Salish Sea orcas

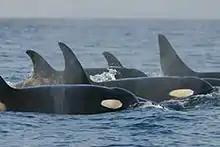
Southern resident orcas.

The waters of the Salish Sea, on the west coast of North America, are home to several ecologically distinct populations of orcas (Orcinus orca). The area supports three major ecotypes of orcas: northern residents, southern residents, and transients. A fourth ecotype, the offshore orcas, occasionally venture into nearshore waters. Little to no interaction occurs between the different ecotypes. Resident and transient orcas have not been observed interbreeding, although occasional brief interactions occur.